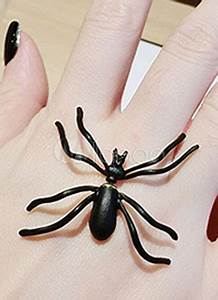
Label: spider